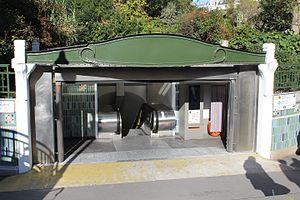
Entrée de la station de métro Sèvres Babylone à Paris.
Sèvres - Babylone est une station des lignes 10 et 12 du métro de Paris, située à la limite des 6ᵉ et 7ᵉ arrondissements de Paris.